The Venetian Las Vegas

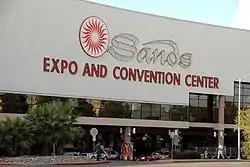
The Venetian Expo in 2010, under its former name

The Venetian initially featured 15 restaurants, three of which were ready for the resort's soft opening. Notable chefs at the resort included Emeril Lagasse, Joachim Splichal, Stephan Pyles, and Wolfgang Puck. In contrast to most Las Vegas resorts, the Venetian opened without a buffet, as Adelson sought an upper-class clientele: "The people who want buffets are not consistent with the luxury and quality that we've put together here".